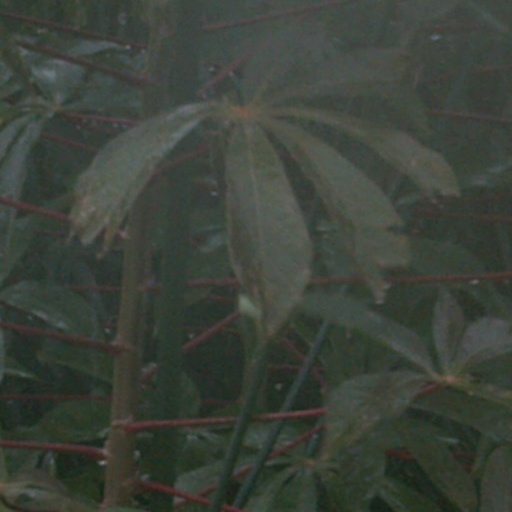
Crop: cassava